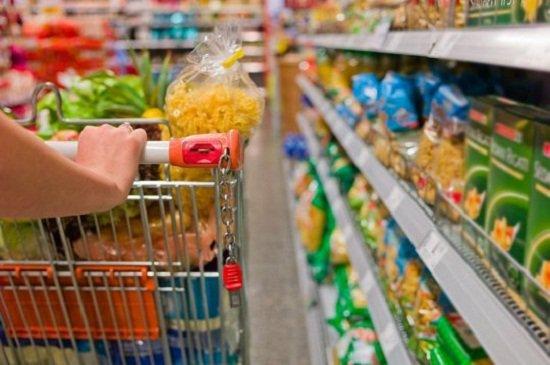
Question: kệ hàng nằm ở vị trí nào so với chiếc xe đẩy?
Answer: kệ hàng nằm bên phải chiếc xe đẩy